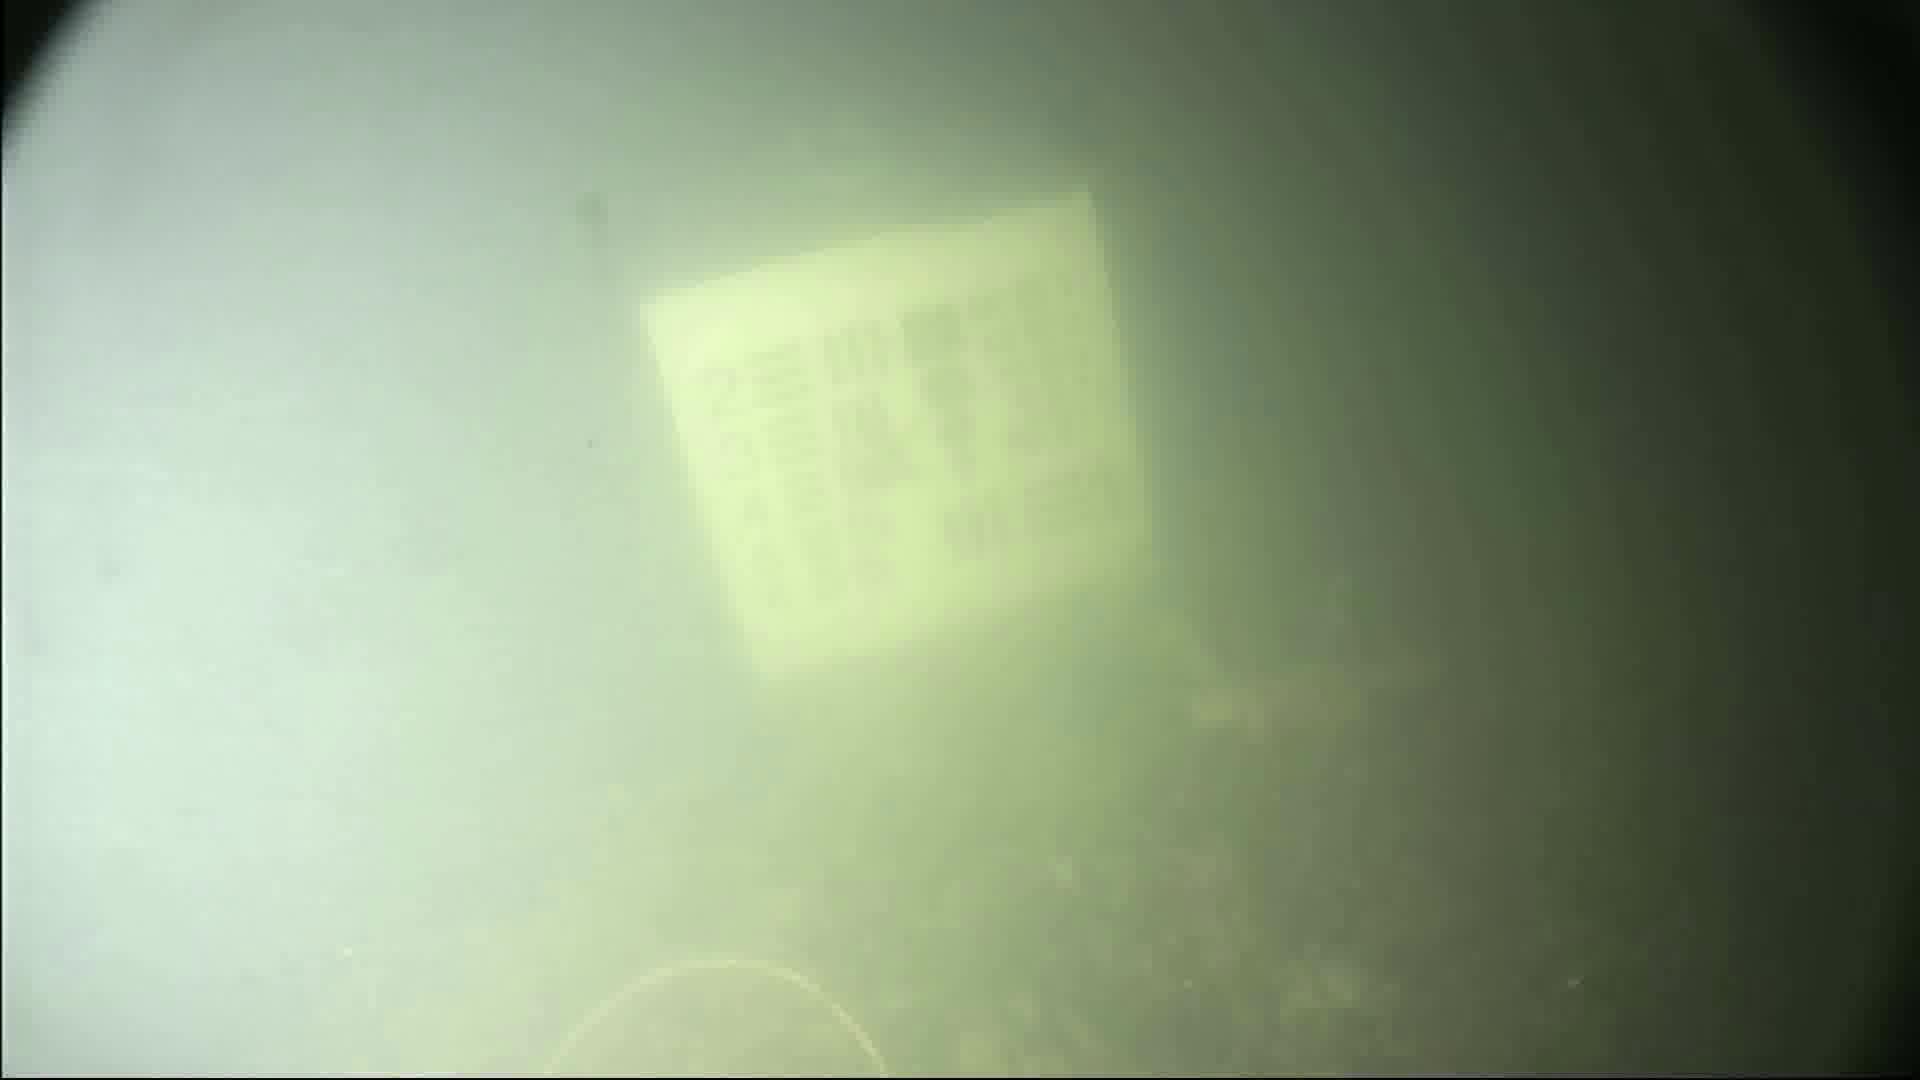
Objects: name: crab